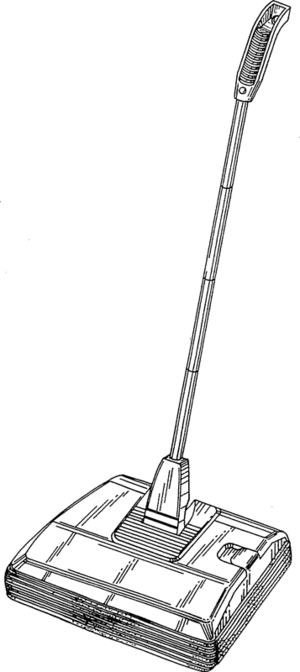
Tæppefejemaskine
Tæppefejemaskine
En tæppefejemaskine er en mekanisk anordning til rensing af f.eks. gulvtæpper.